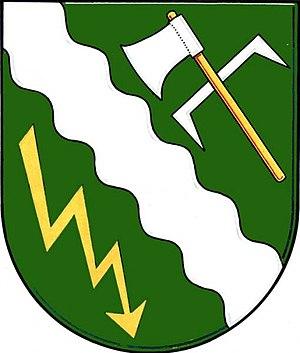
Kramolín est une commune du district de Třebíč, dans la région de Vysočina, en République tchèque. Sa population s'élevait à 123 habitants en 2019.